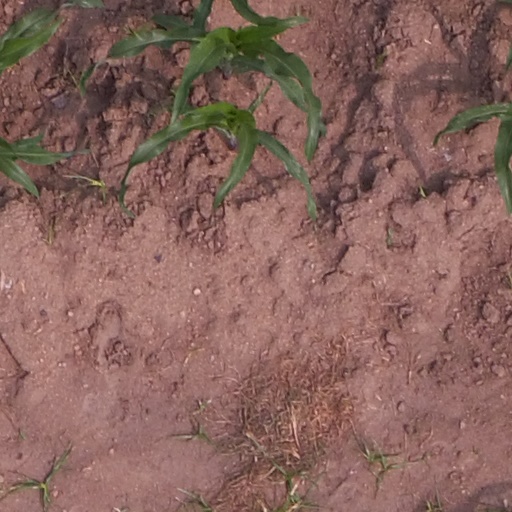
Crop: maize; corn